Julie Meadows

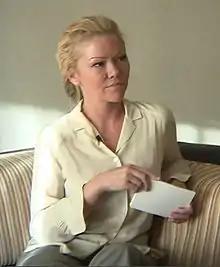

Julie Meadows (born Lydia Lee; February 3, 1974) is an American writer, web designer and former pornographic actress, who became a documentarian after retiring from the adult film industry. She was active in the industry from 1998 to 2004 and is sometimes said to resemble the actress Julia Stiles.